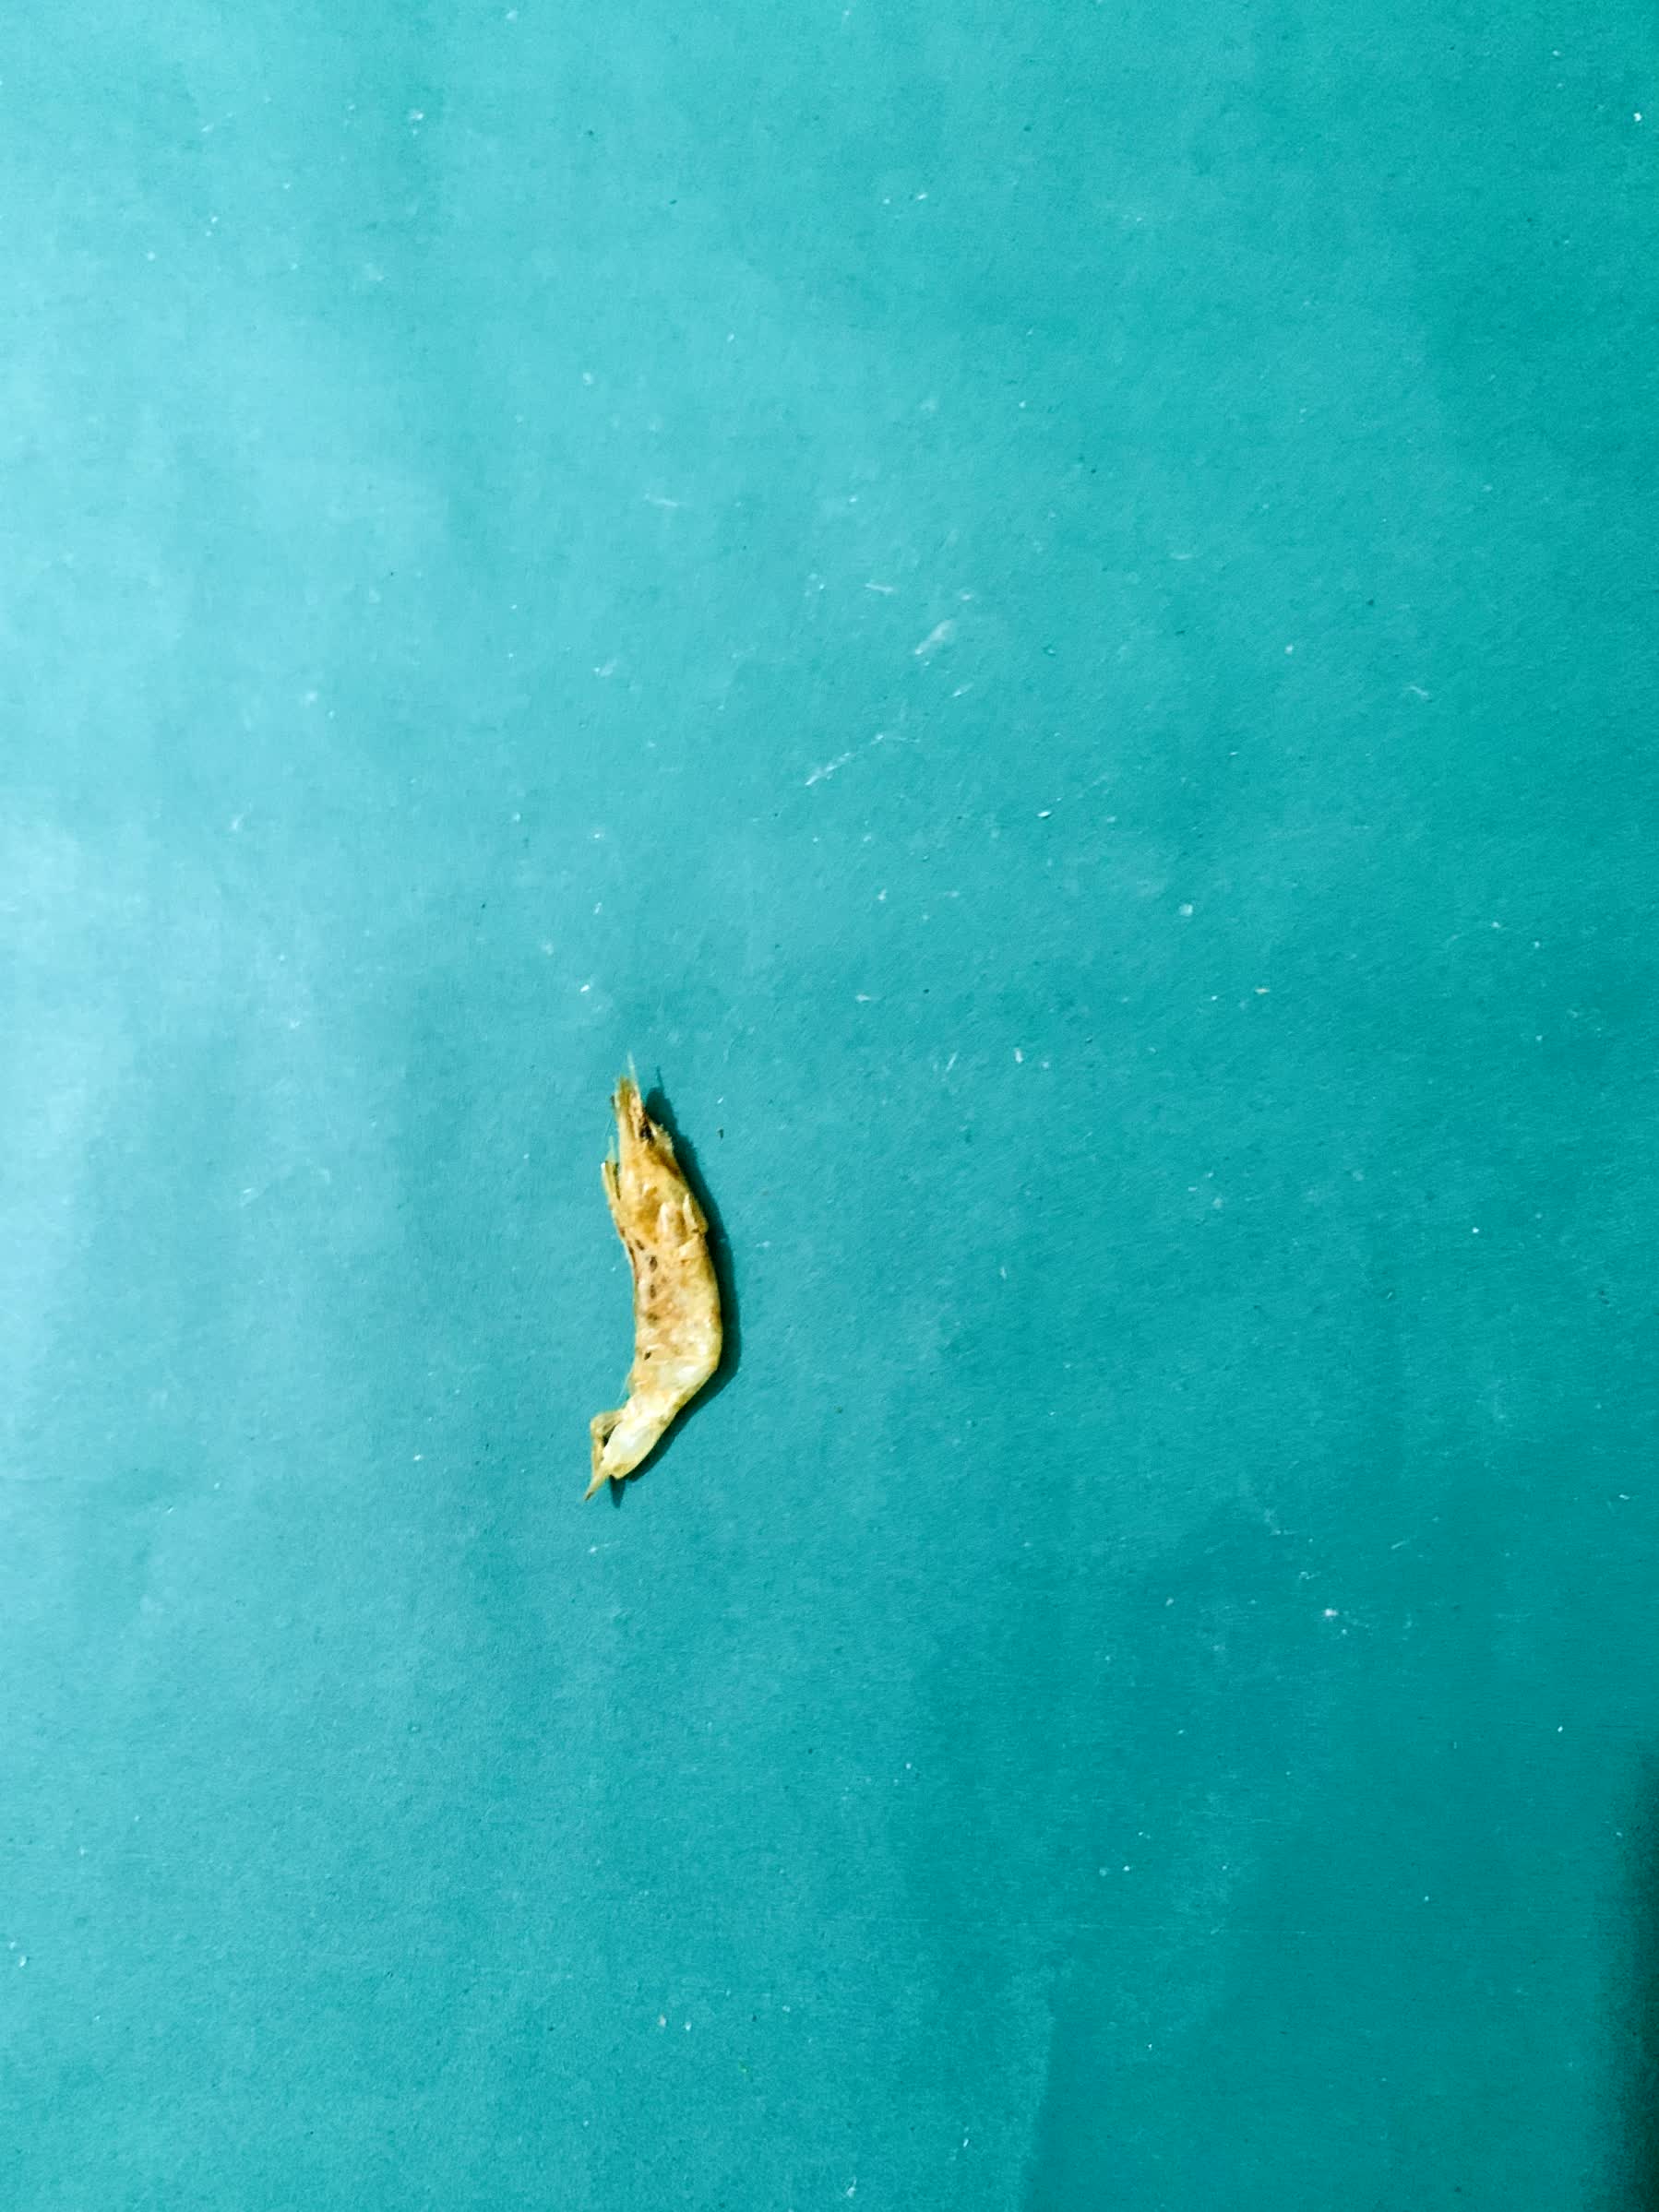
Species: chingri